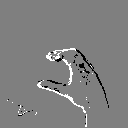
ASL letter: c